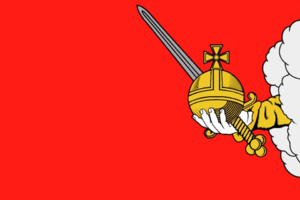
Vologda est une ville au nord de la Russie et la capitale administrative de l'oblast de Vologda depuis 1937. Sa population s'élevait à 306 487 habitants en 2013.